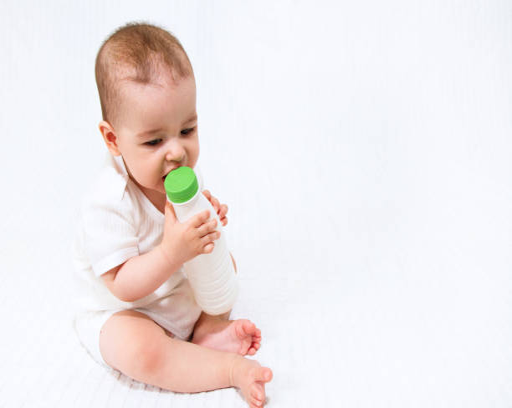
beautiful infant child baby with bottle on a white background